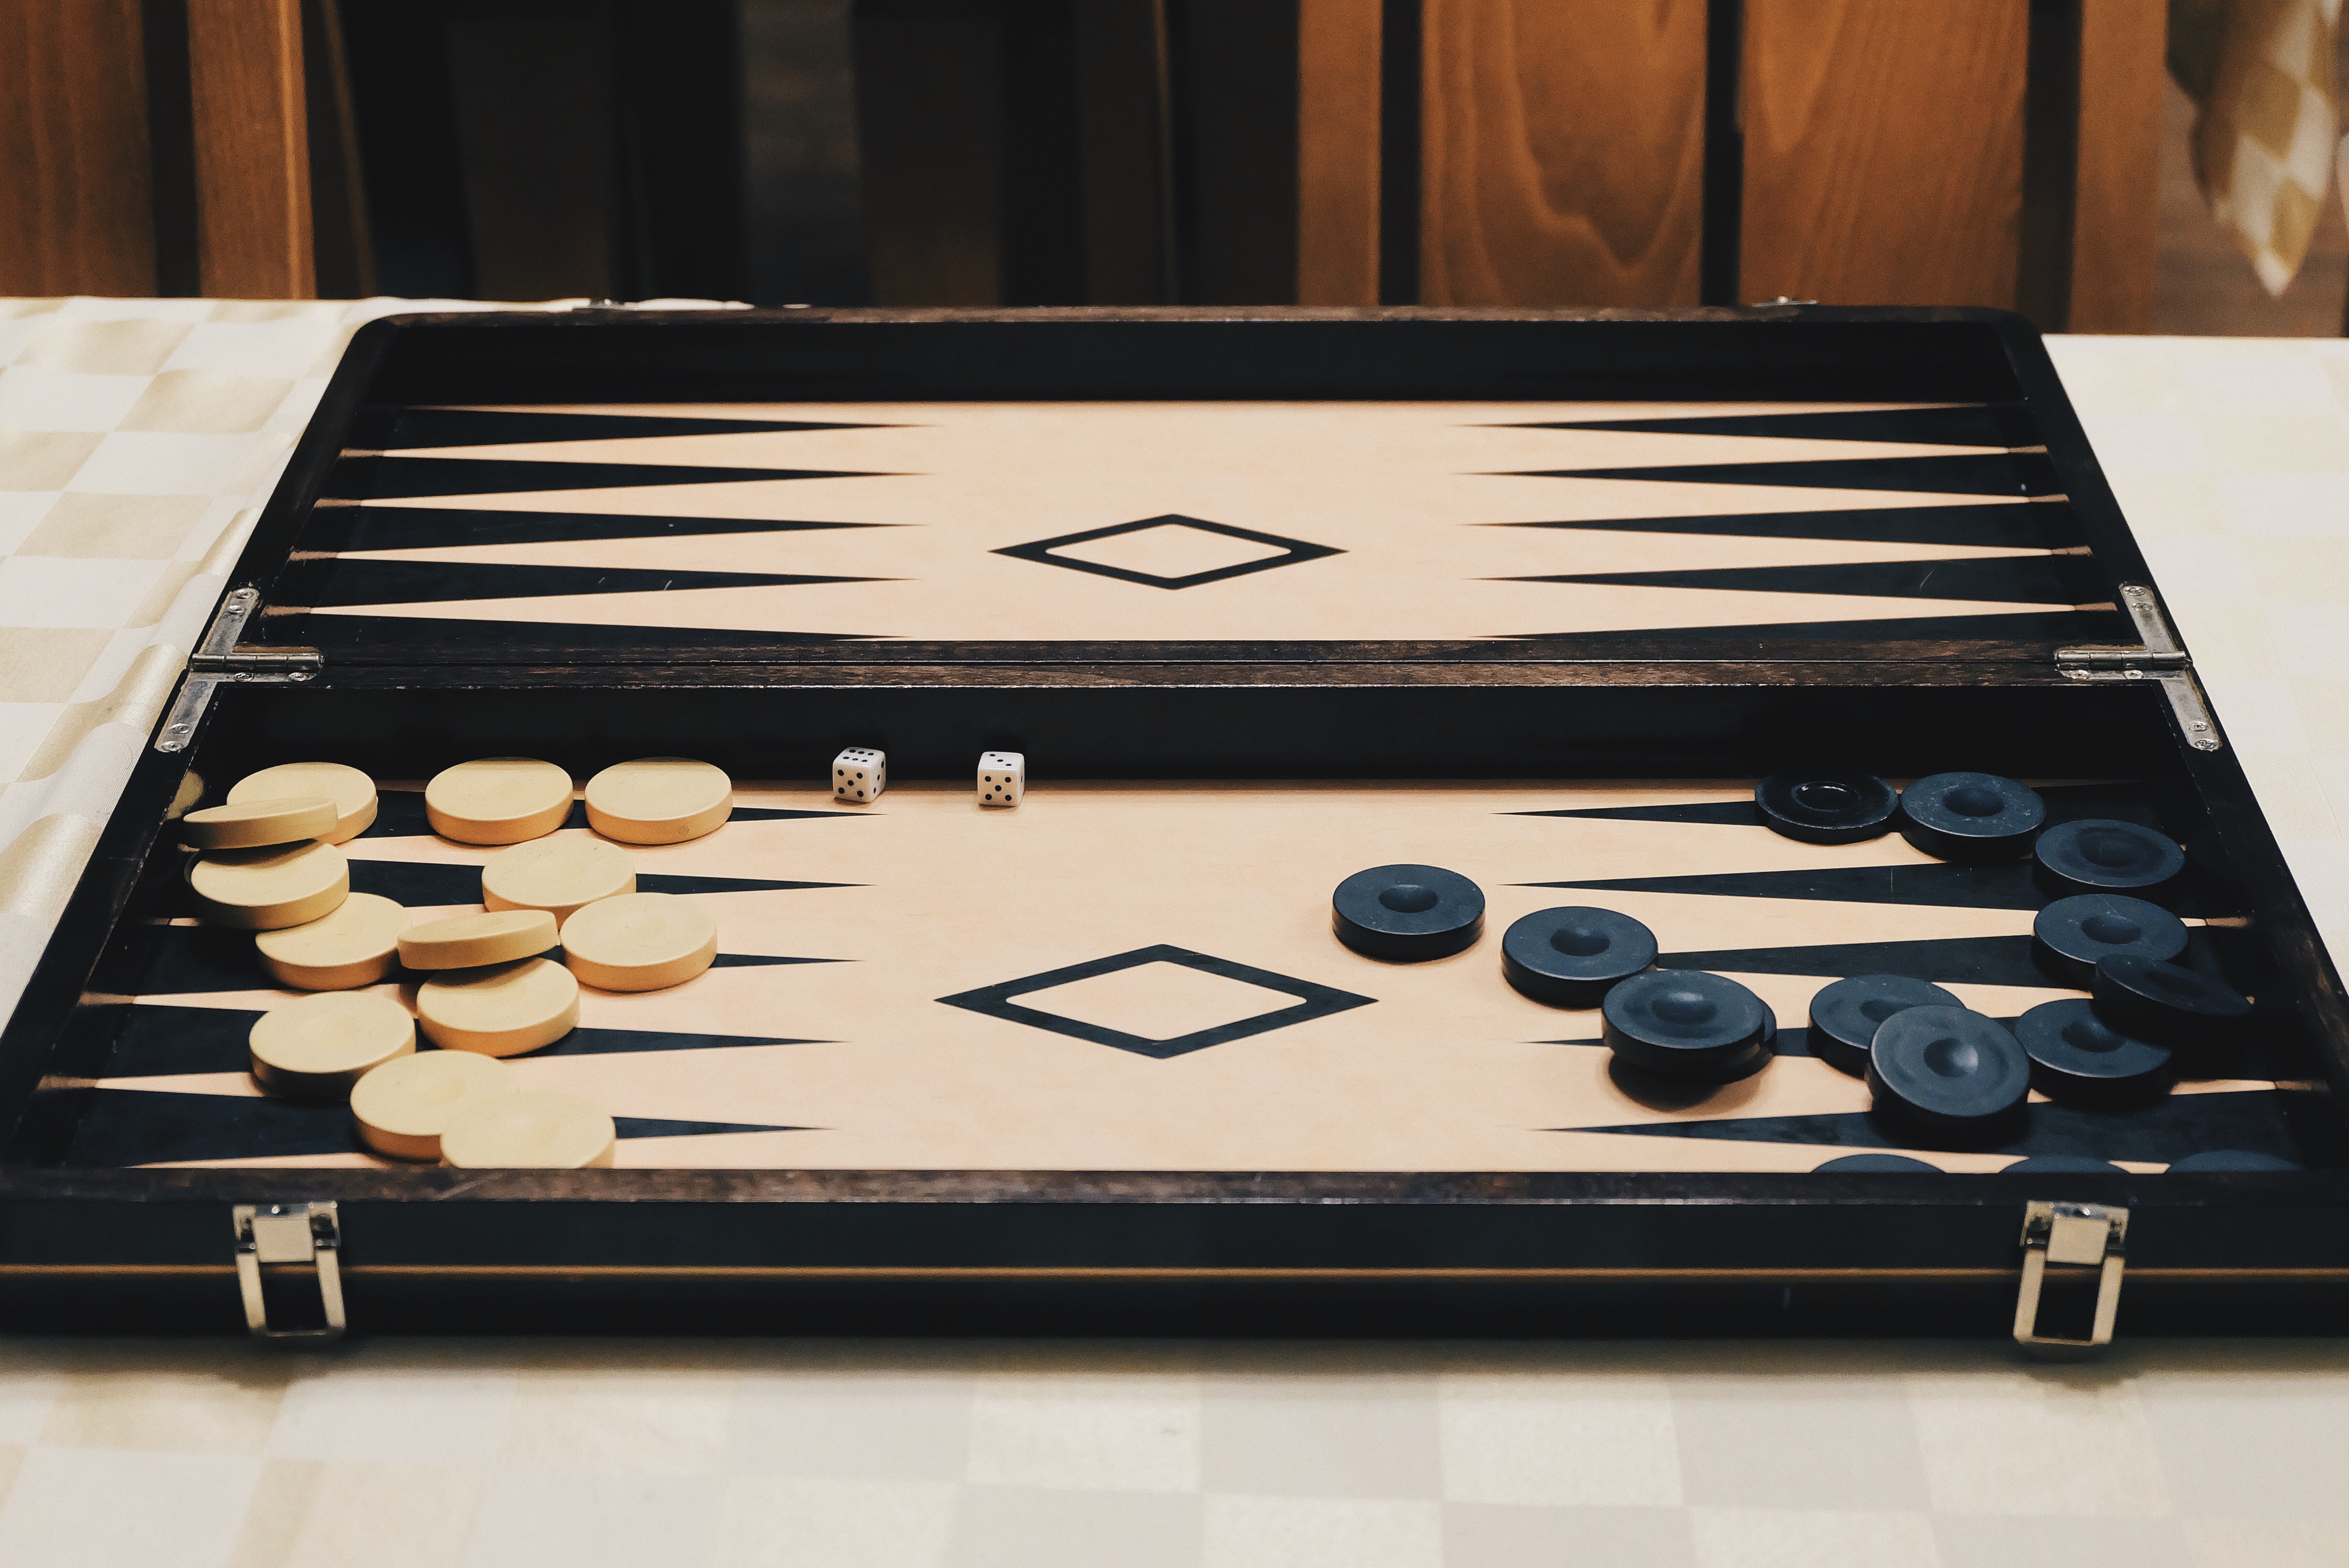
table, board, wood, game, play, pool, furniture, leisure, board game, activity, drawer, competition, indoors, fun, games, entertainment, backgammon, tokens, indoor games and sports, tabletop game